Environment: real
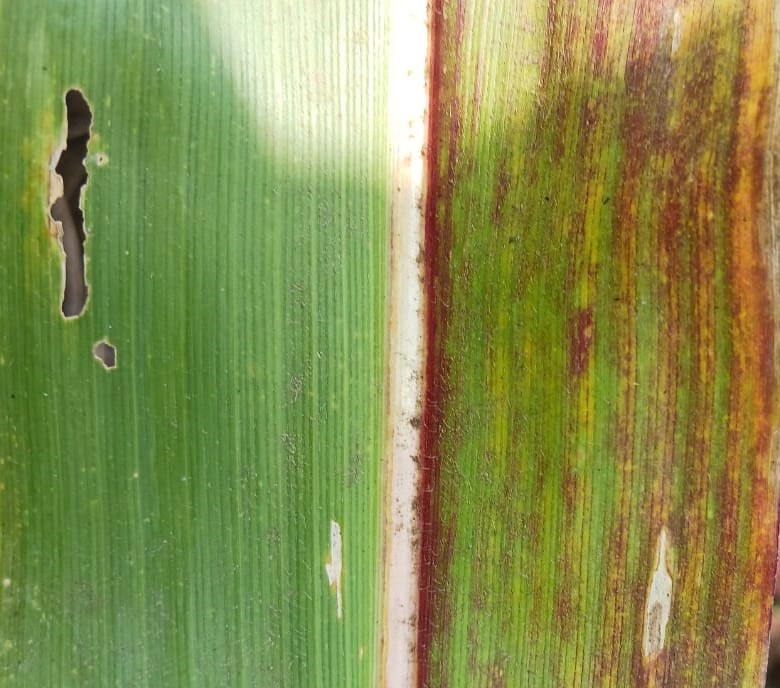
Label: phosphorus_deficiency